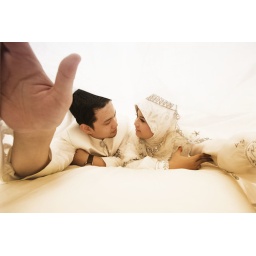
A male doctor and a female scientist.A happy couple and full of laughters.Venued in Segamat, Johor